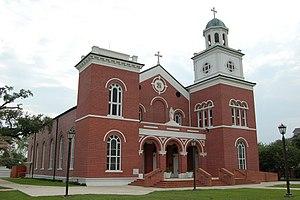
La paroisse de l'Assomption, en anglais : Assumption Parish, est l’une des 19 paroisses historiques de la Louisiane, créées le 31 mars 1807, alors que la Louisiane ne constituait pas encore un État Américain mais seulement un Territoire de la Fédération. Son siège est la ville de Napoleonville.
Napoleonville est un village de Louisiane aux États-Unis. La population était de 633 habitants au recensement des États-Unis de 2010.
Cet article présente une liste des municipalités de la Louisiane. Elle recense toutes les municipalités incorporées de chaque catégorie en date de juillet 2018. Ces municipalités sont classées par ordre alphabétique dans un tableau triable contenant leur type, leur nom officiel, et les données démographiques du Bureau du recensement des États-Unis issues du recensement de 2010 visant à refléter leurs places en ce qui concerne la superficie et la population.